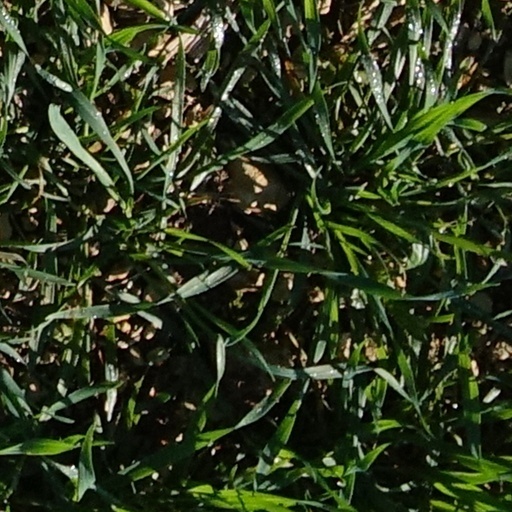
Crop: wheat